Hurlstone Park railway station

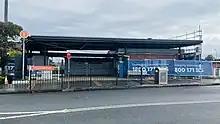
Station entrance on Floss Street

Hurlstone Park station opened on 1 February 1895 as Fern Hill when the Bankstown line opened from Sydenham to Belmore. It was renamed Hurlstone Park on 19 August 1911.